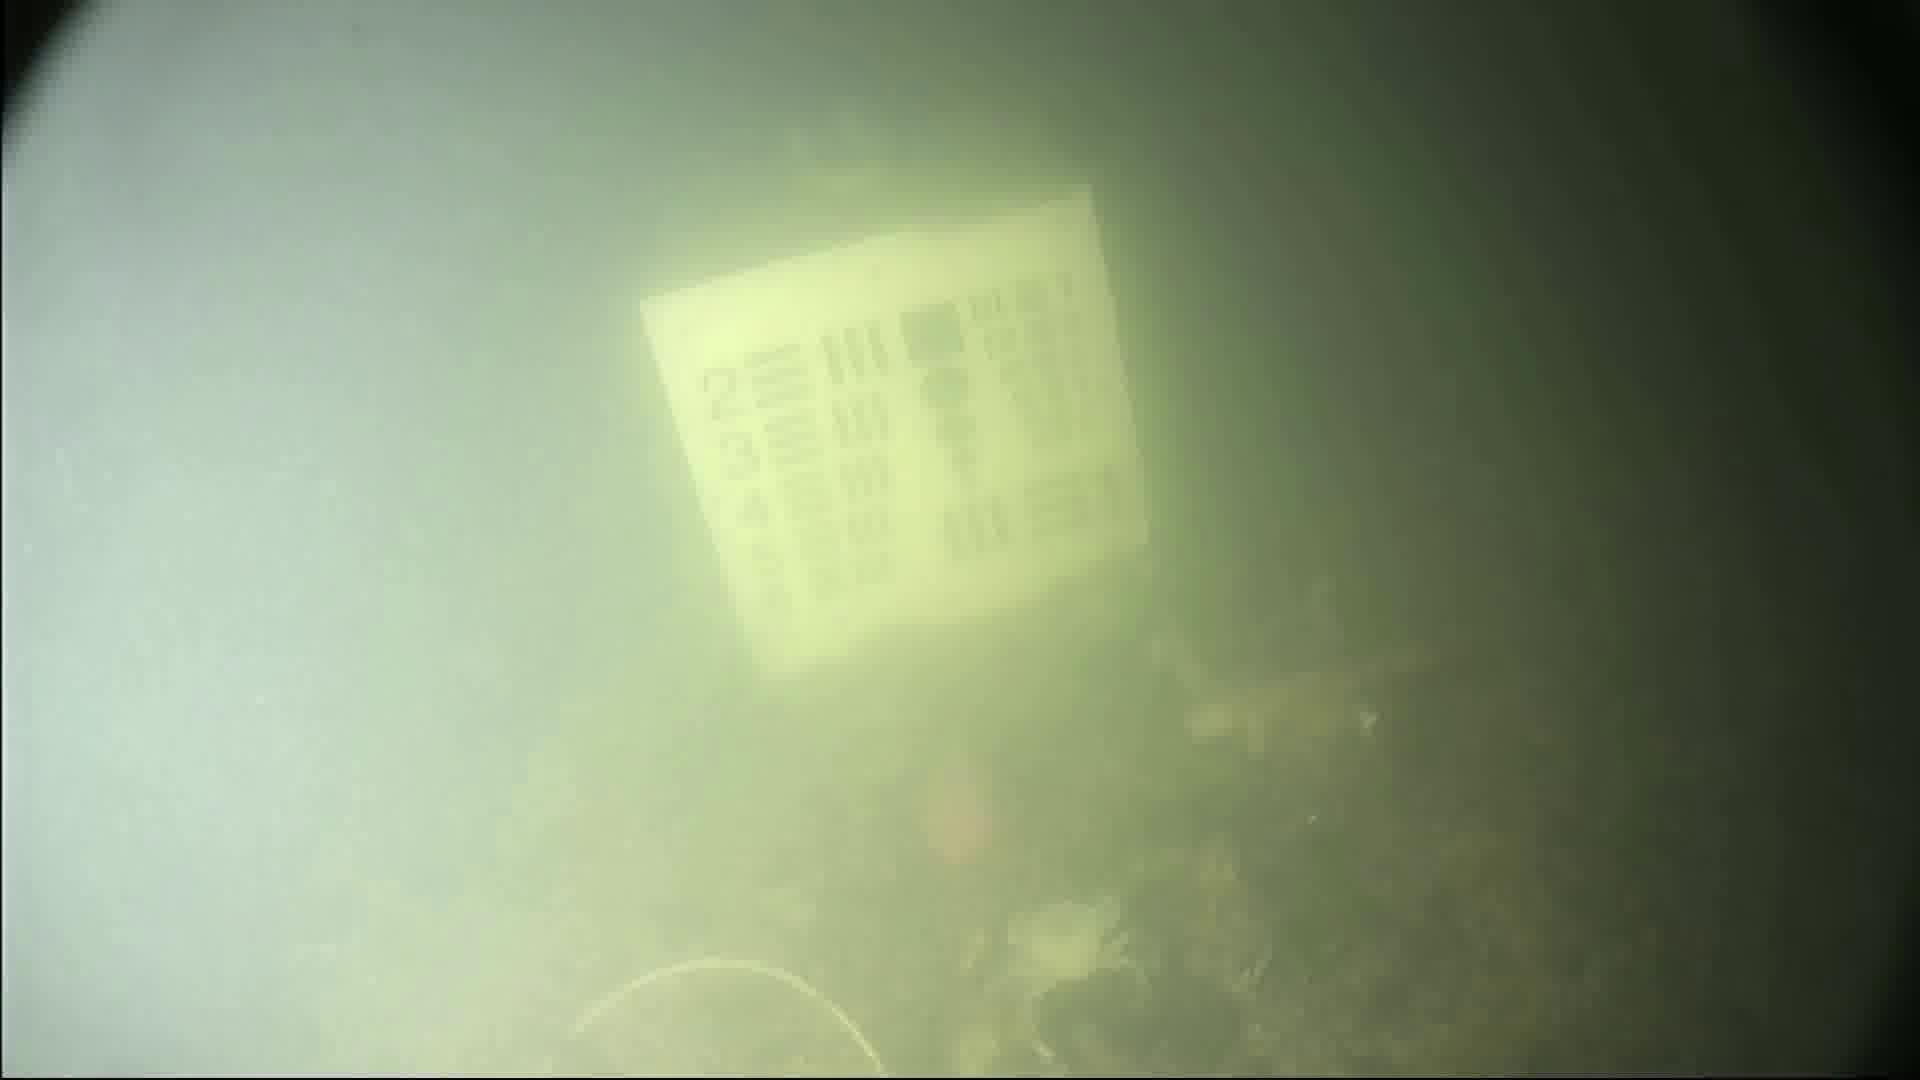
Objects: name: crab
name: fish